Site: brandenburg
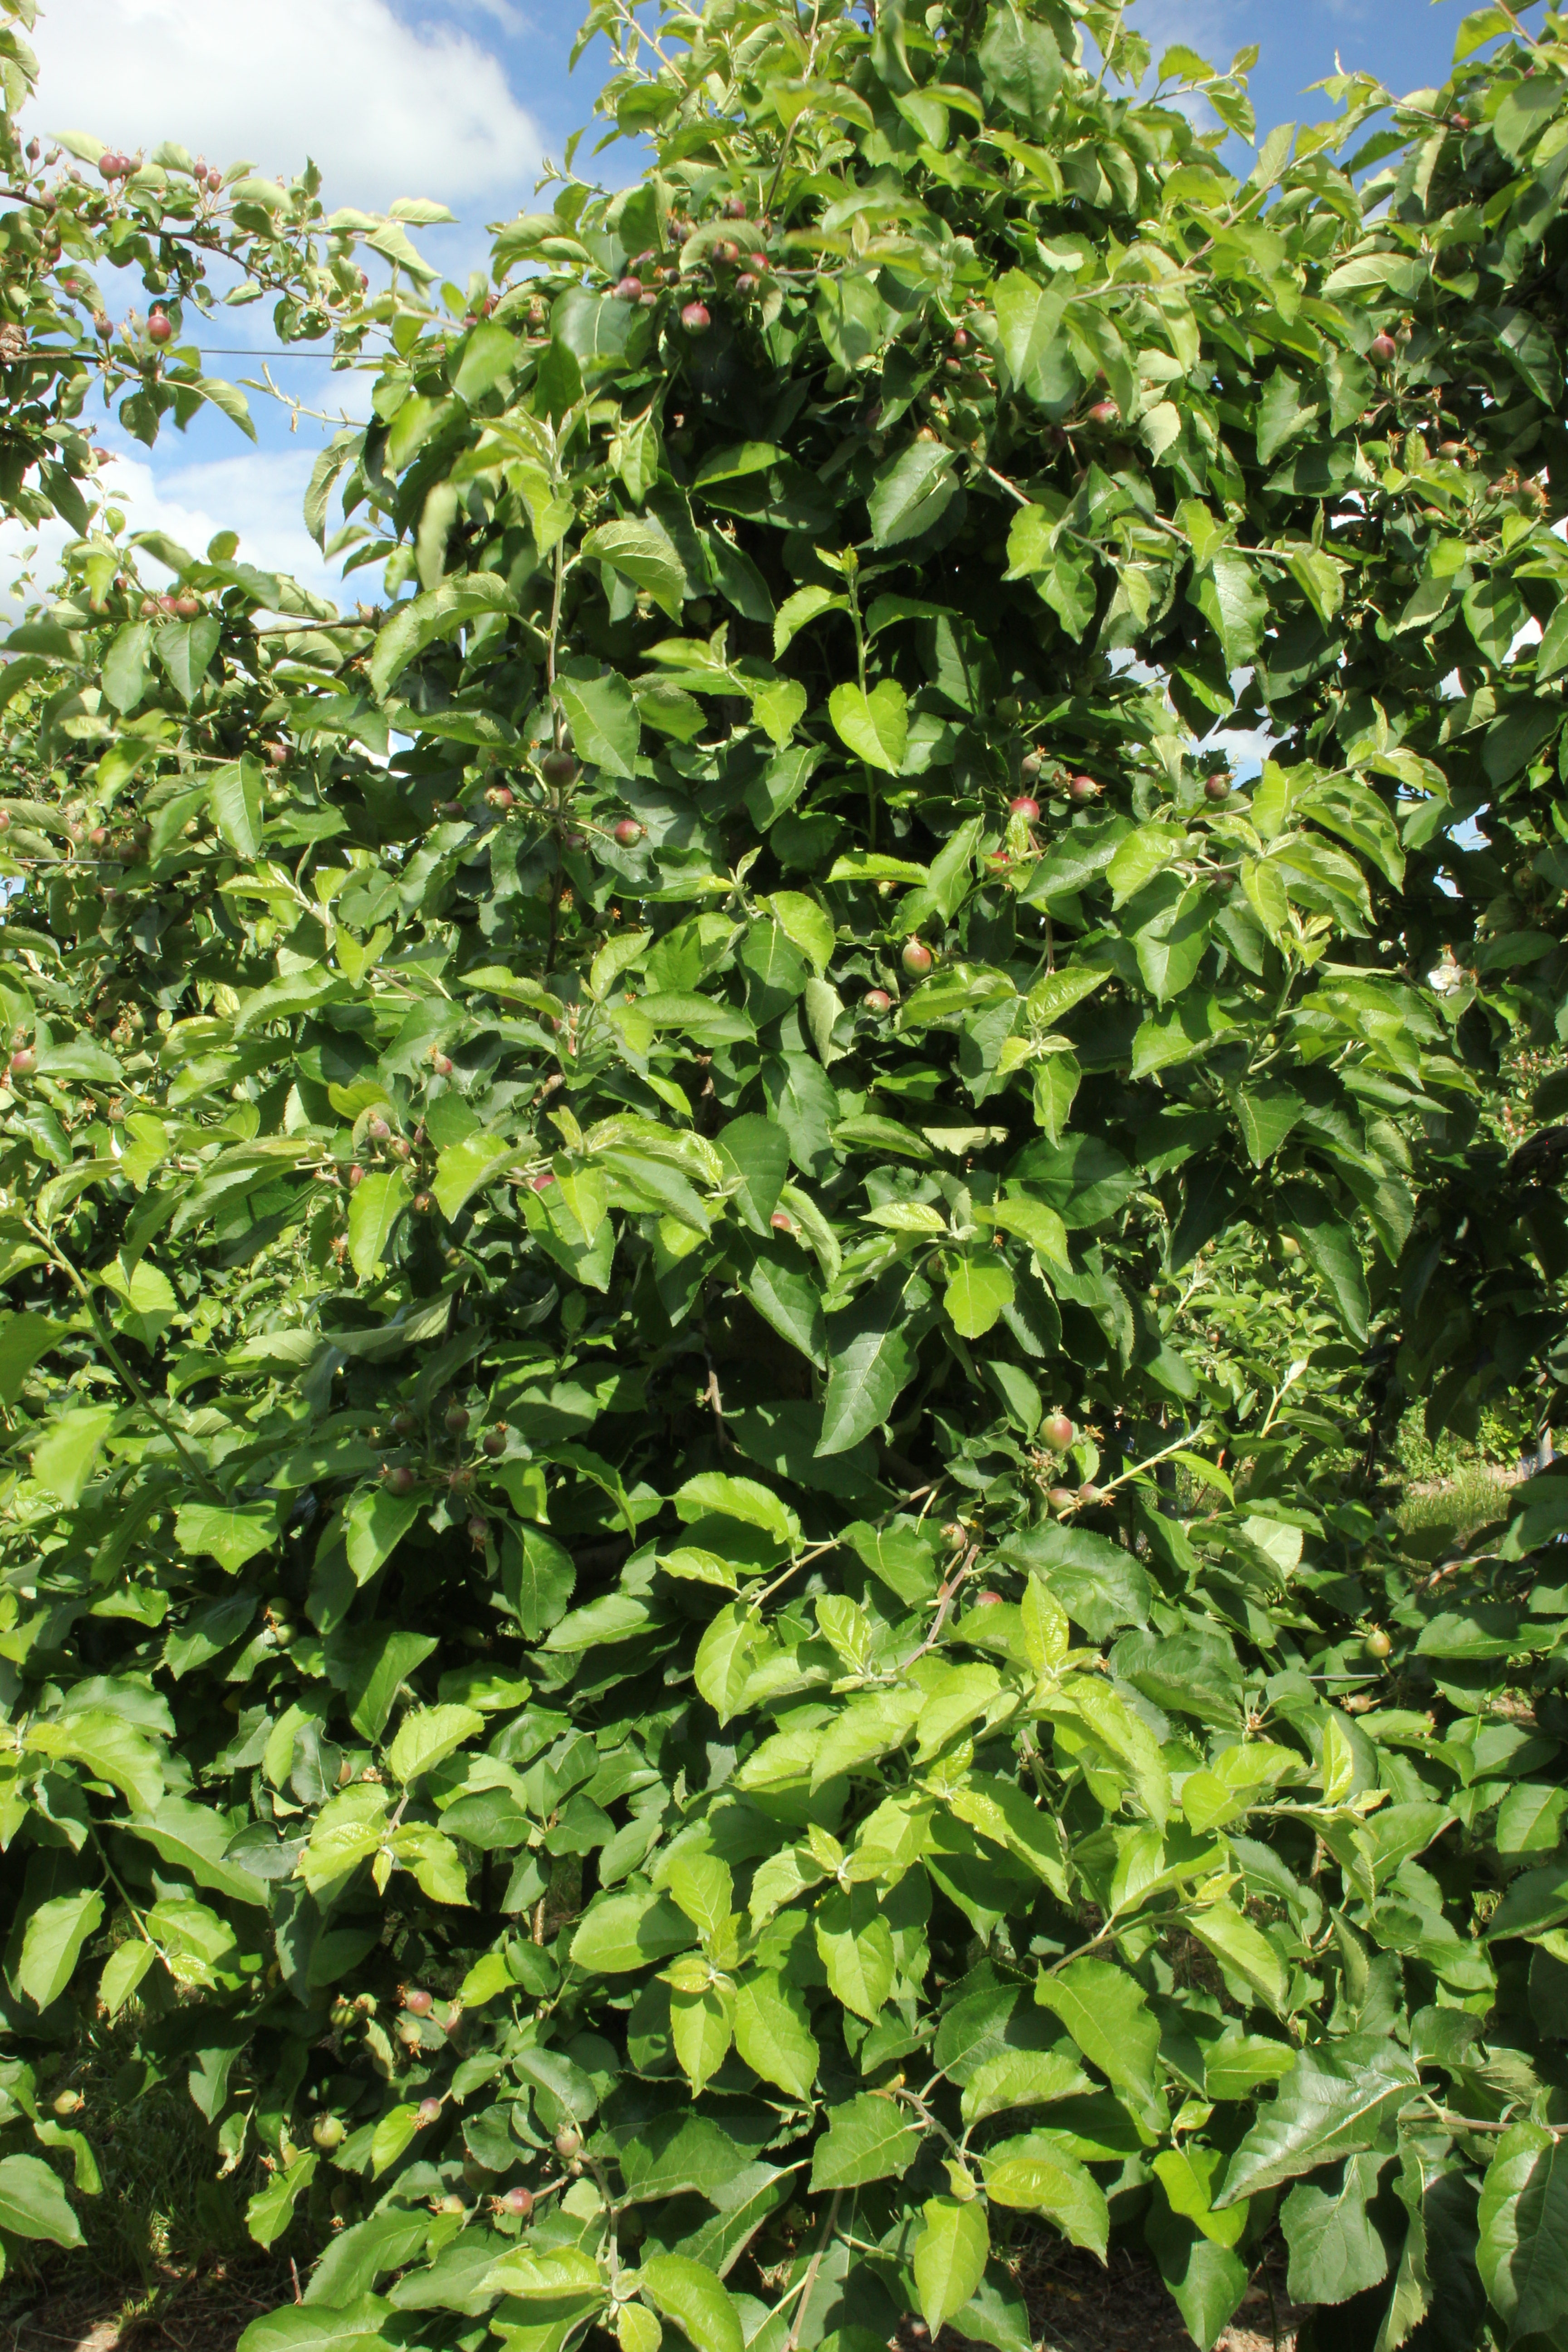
Growth stage (BBCH 72): Development of fruit